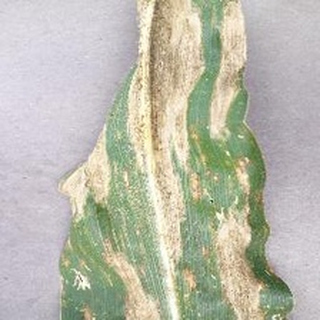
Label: corn_northern_leaf_blight